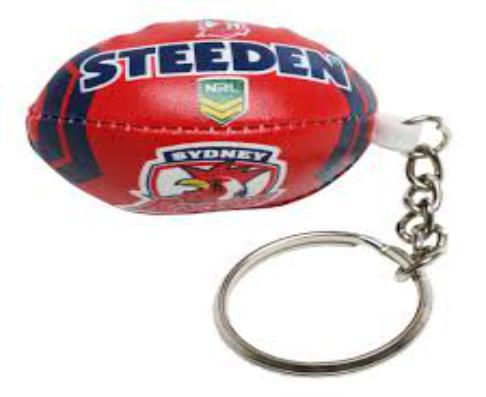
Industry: Sports